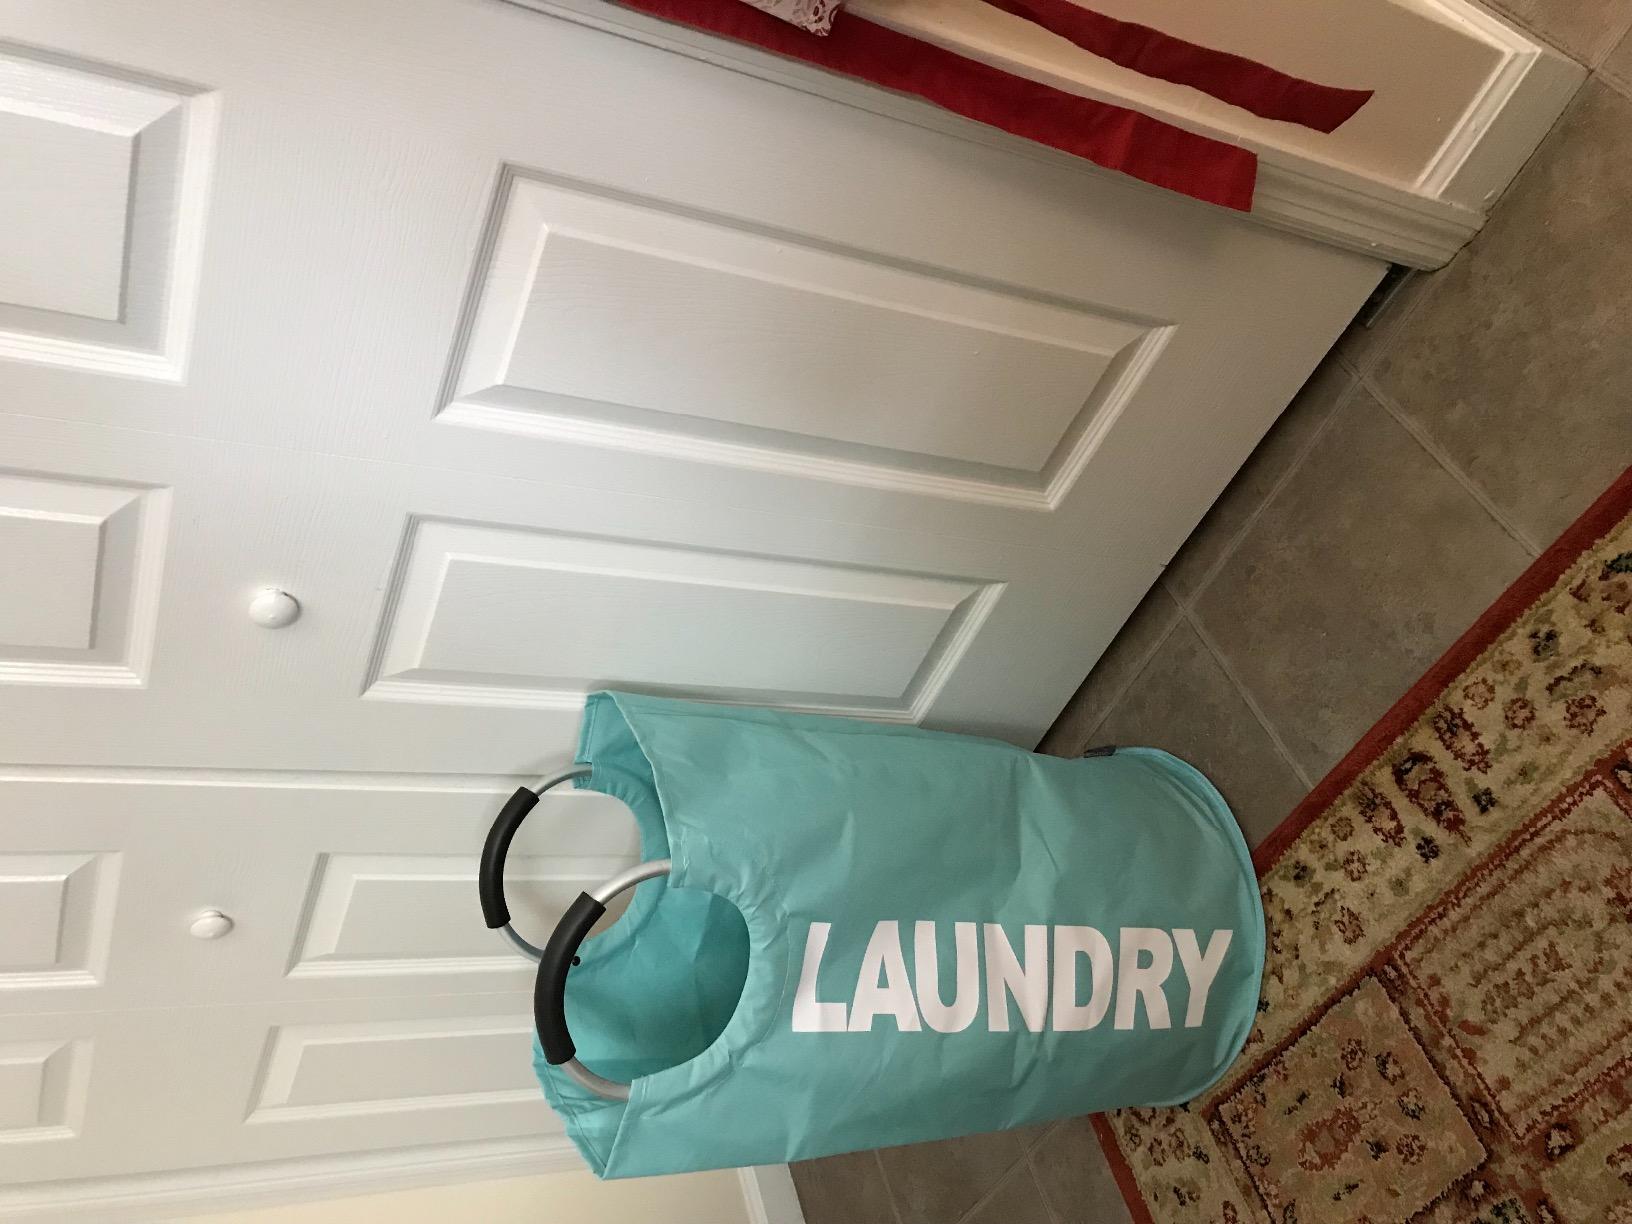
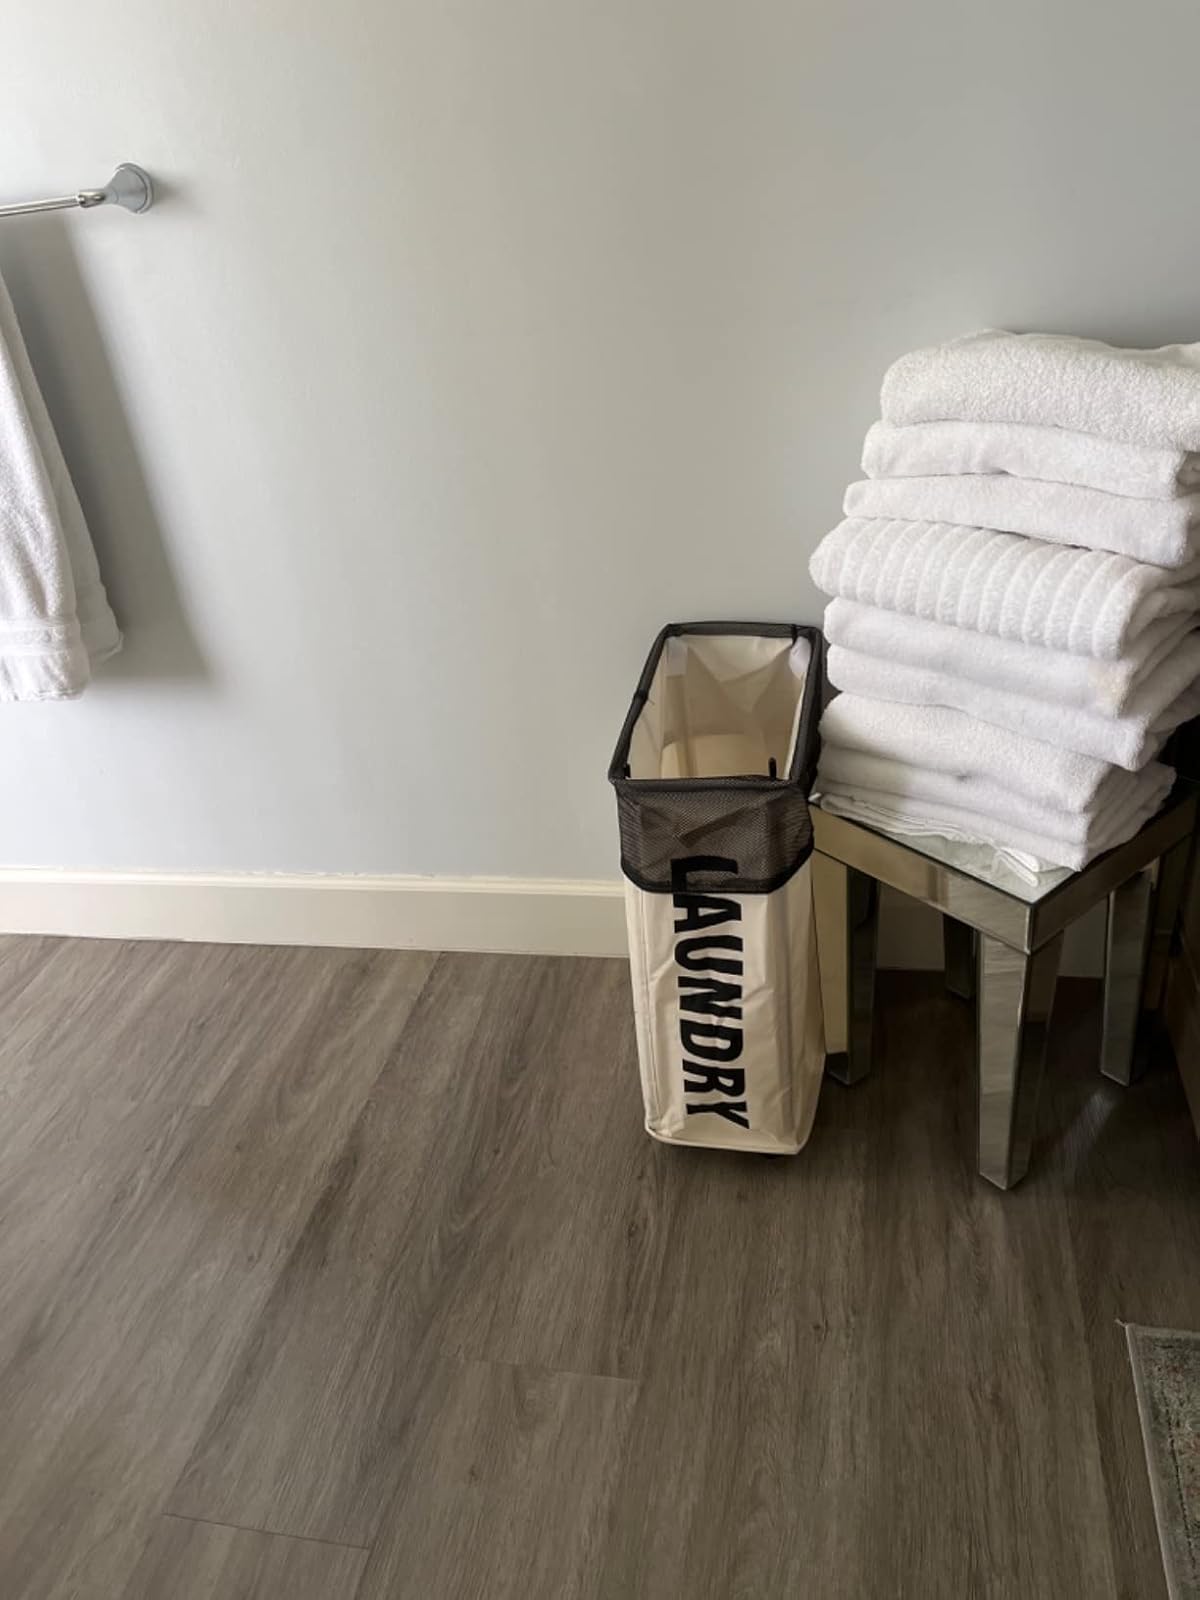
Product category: items_hamper
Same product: no